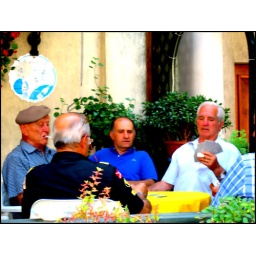
the boys at bar italia in the midst of poker